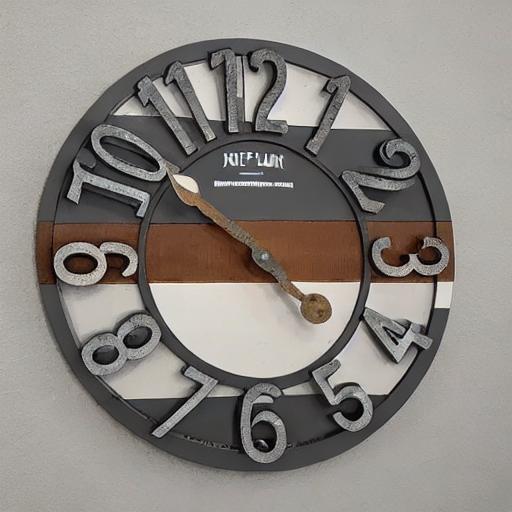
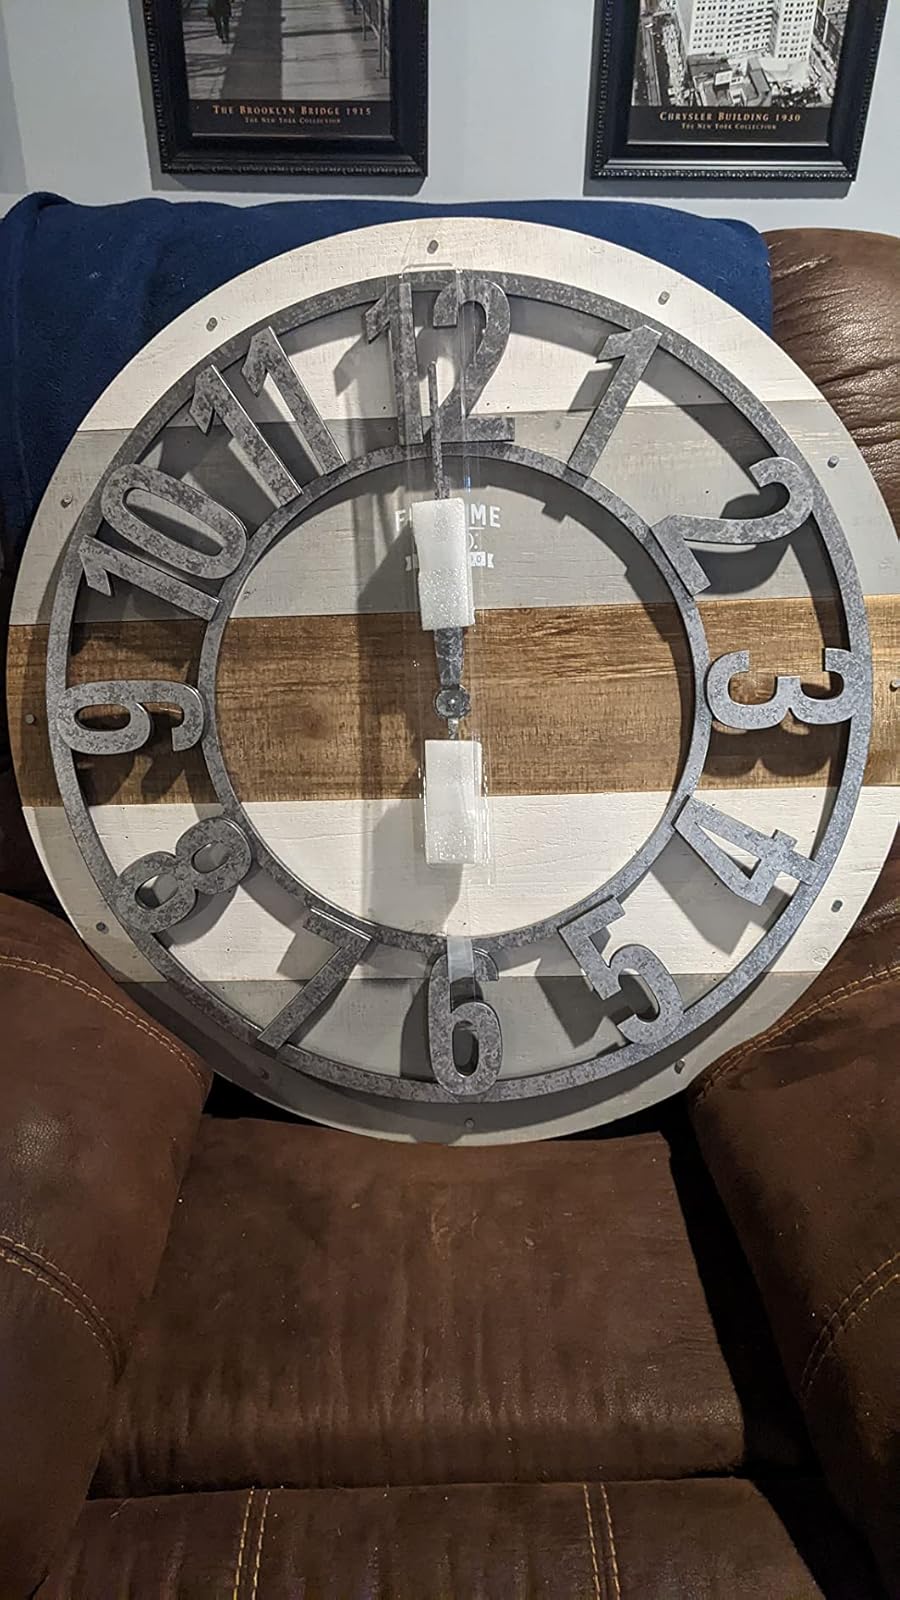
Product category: clock
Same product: no